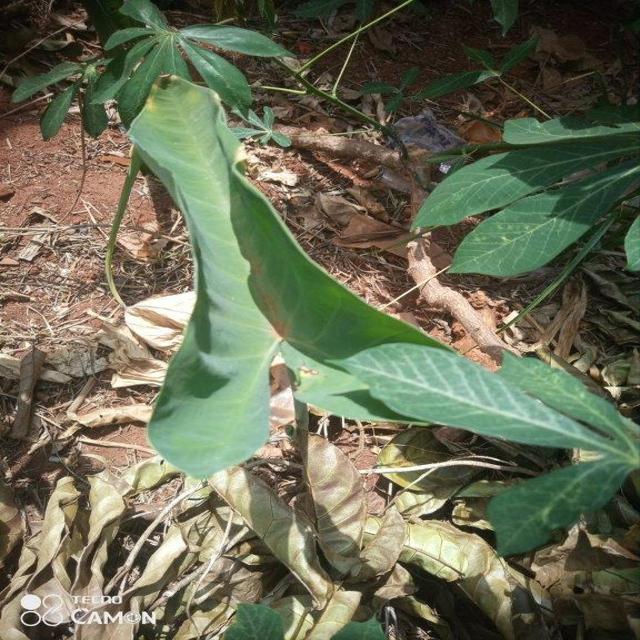
Label: Early_Blight